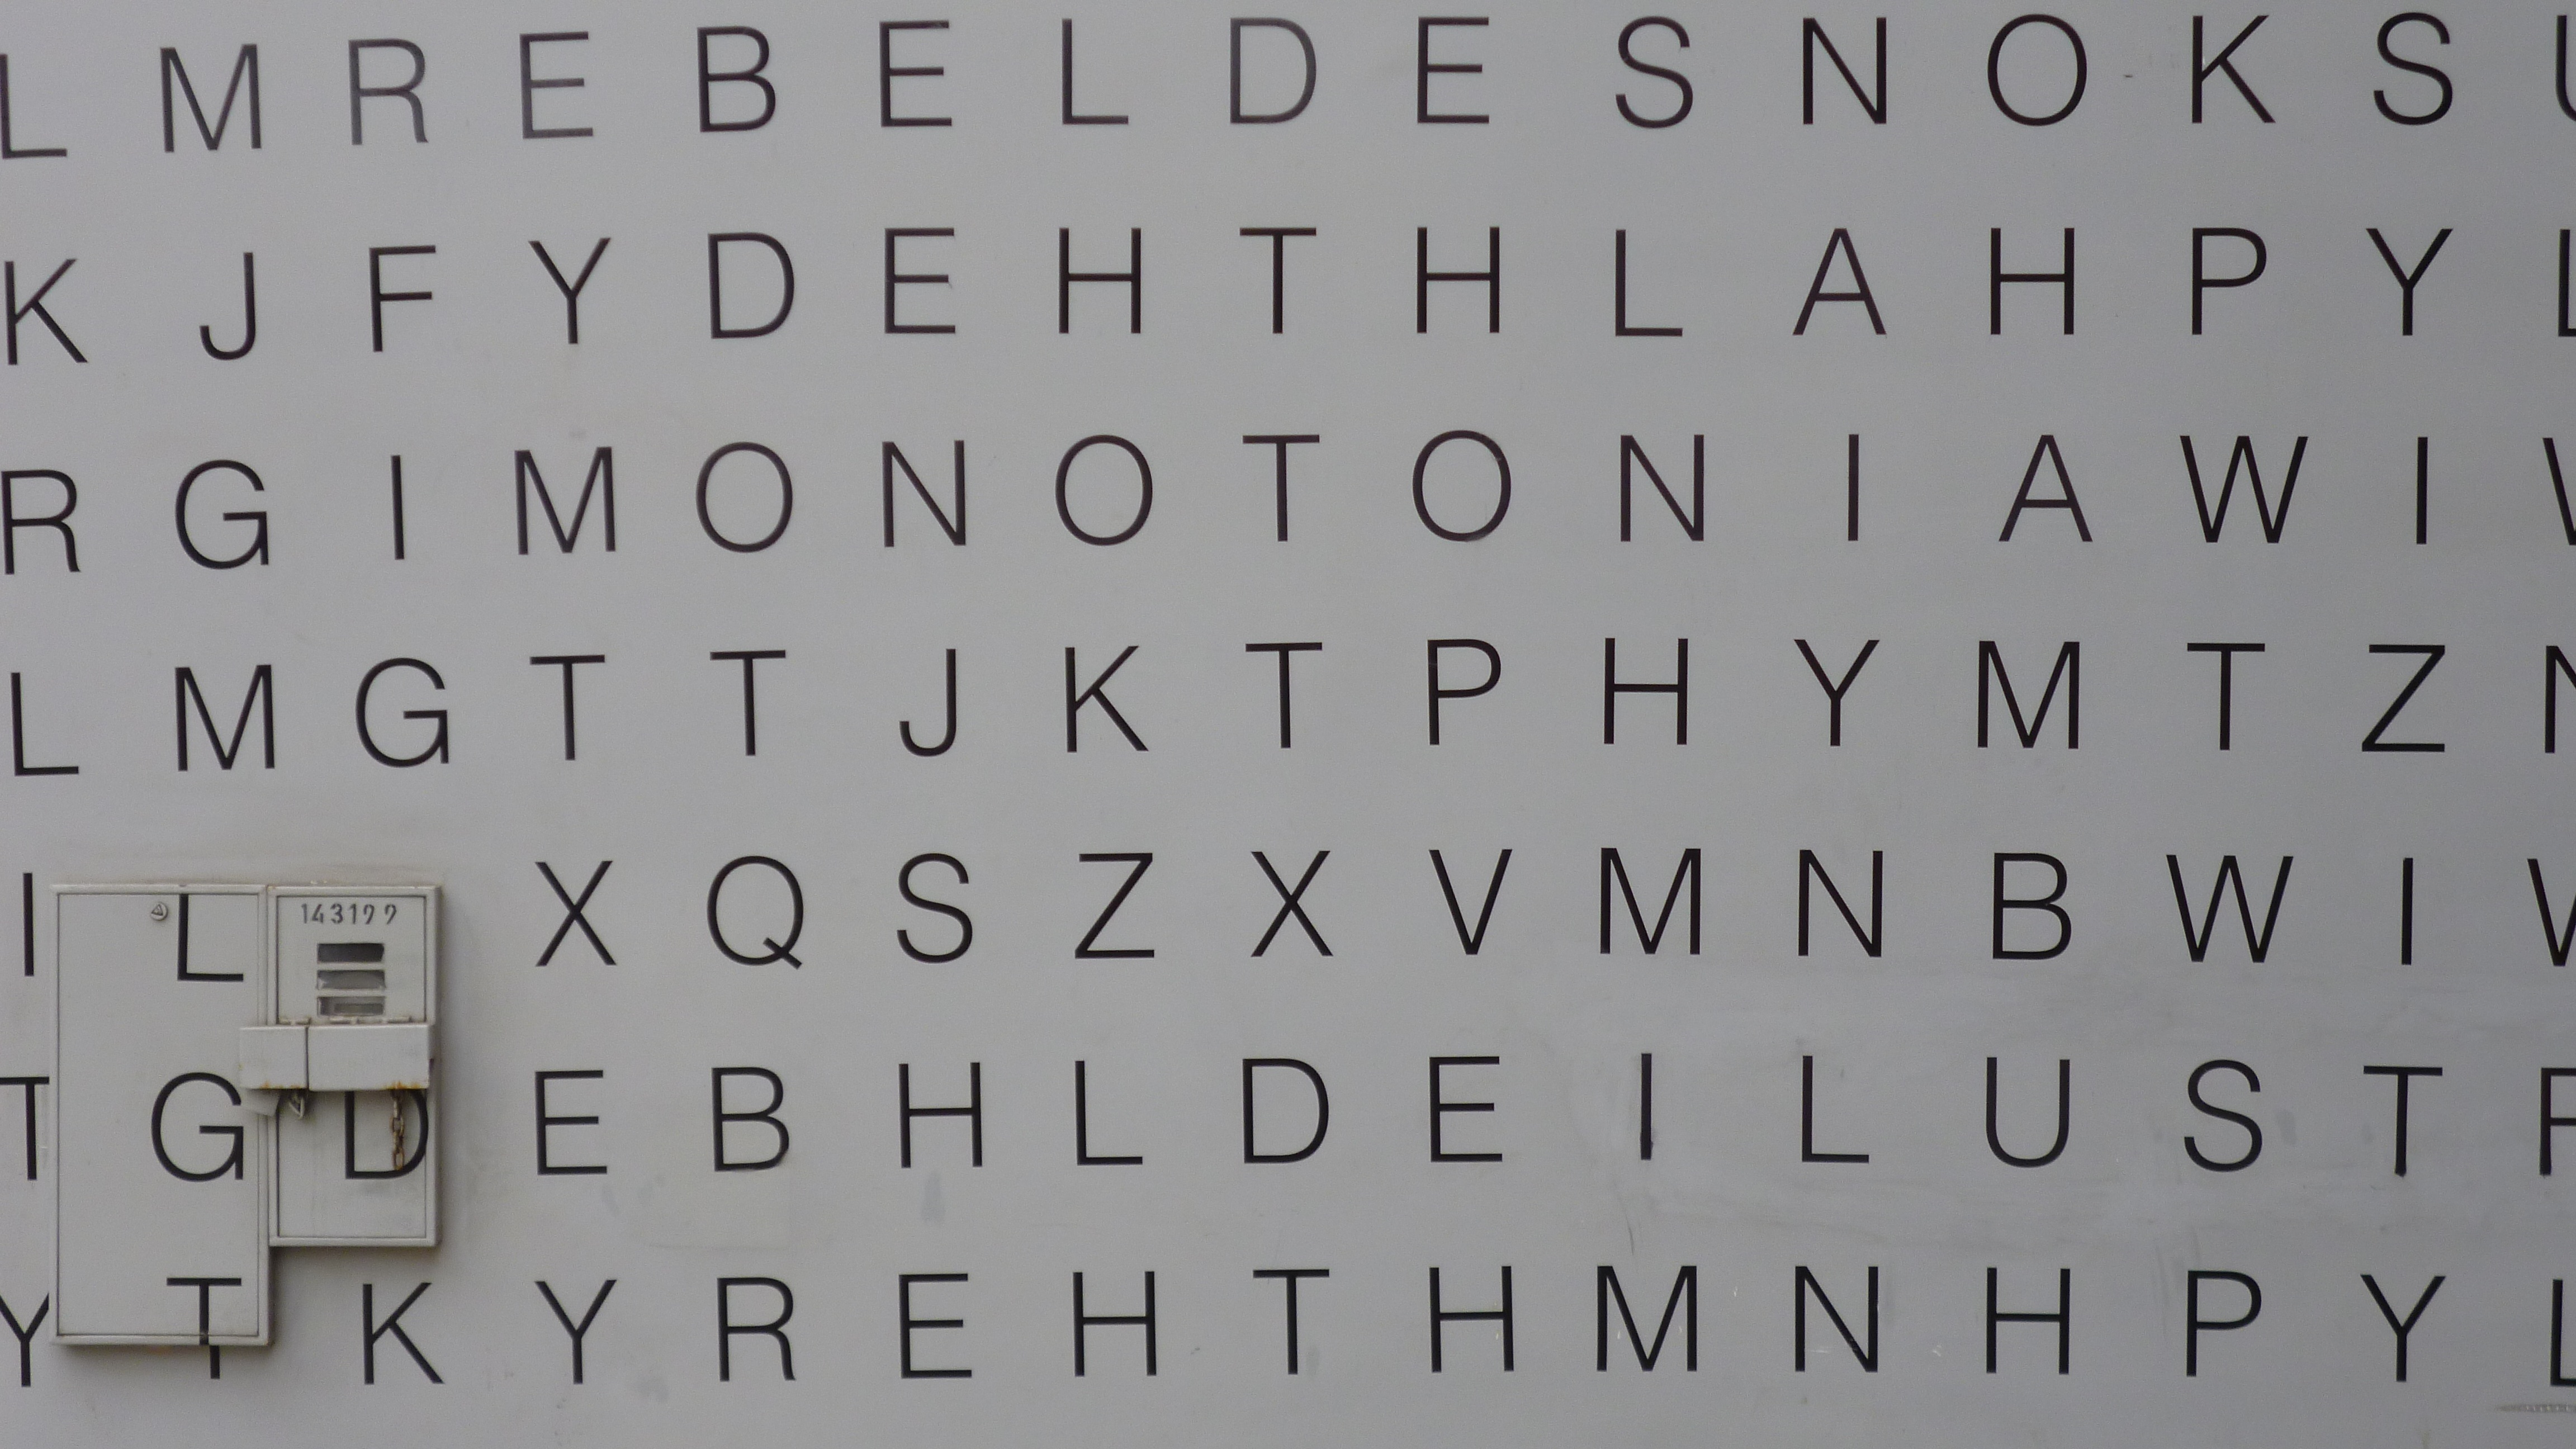
writing, number, line, brand, font, text, handwriting, document